Rochester Museum and Science Center

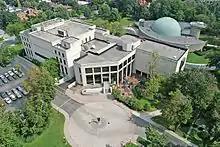
The RMSC campus as viewed from the outside

The Rochester Museum & Science Center (RMSC) is a museum in Rochester, New York, dedicated to community education in science, technology and local history. The museum also operates the Strasenburgh Planetarium, located next to the museum, and the Cumming Nature Center, a nature preserve near Naples, New York. The museum resides at 657 East Ave. and has a collection of 1.2 million artifacts.